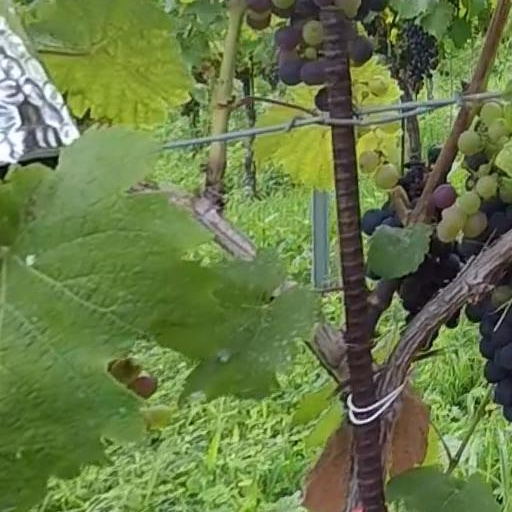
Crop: grape